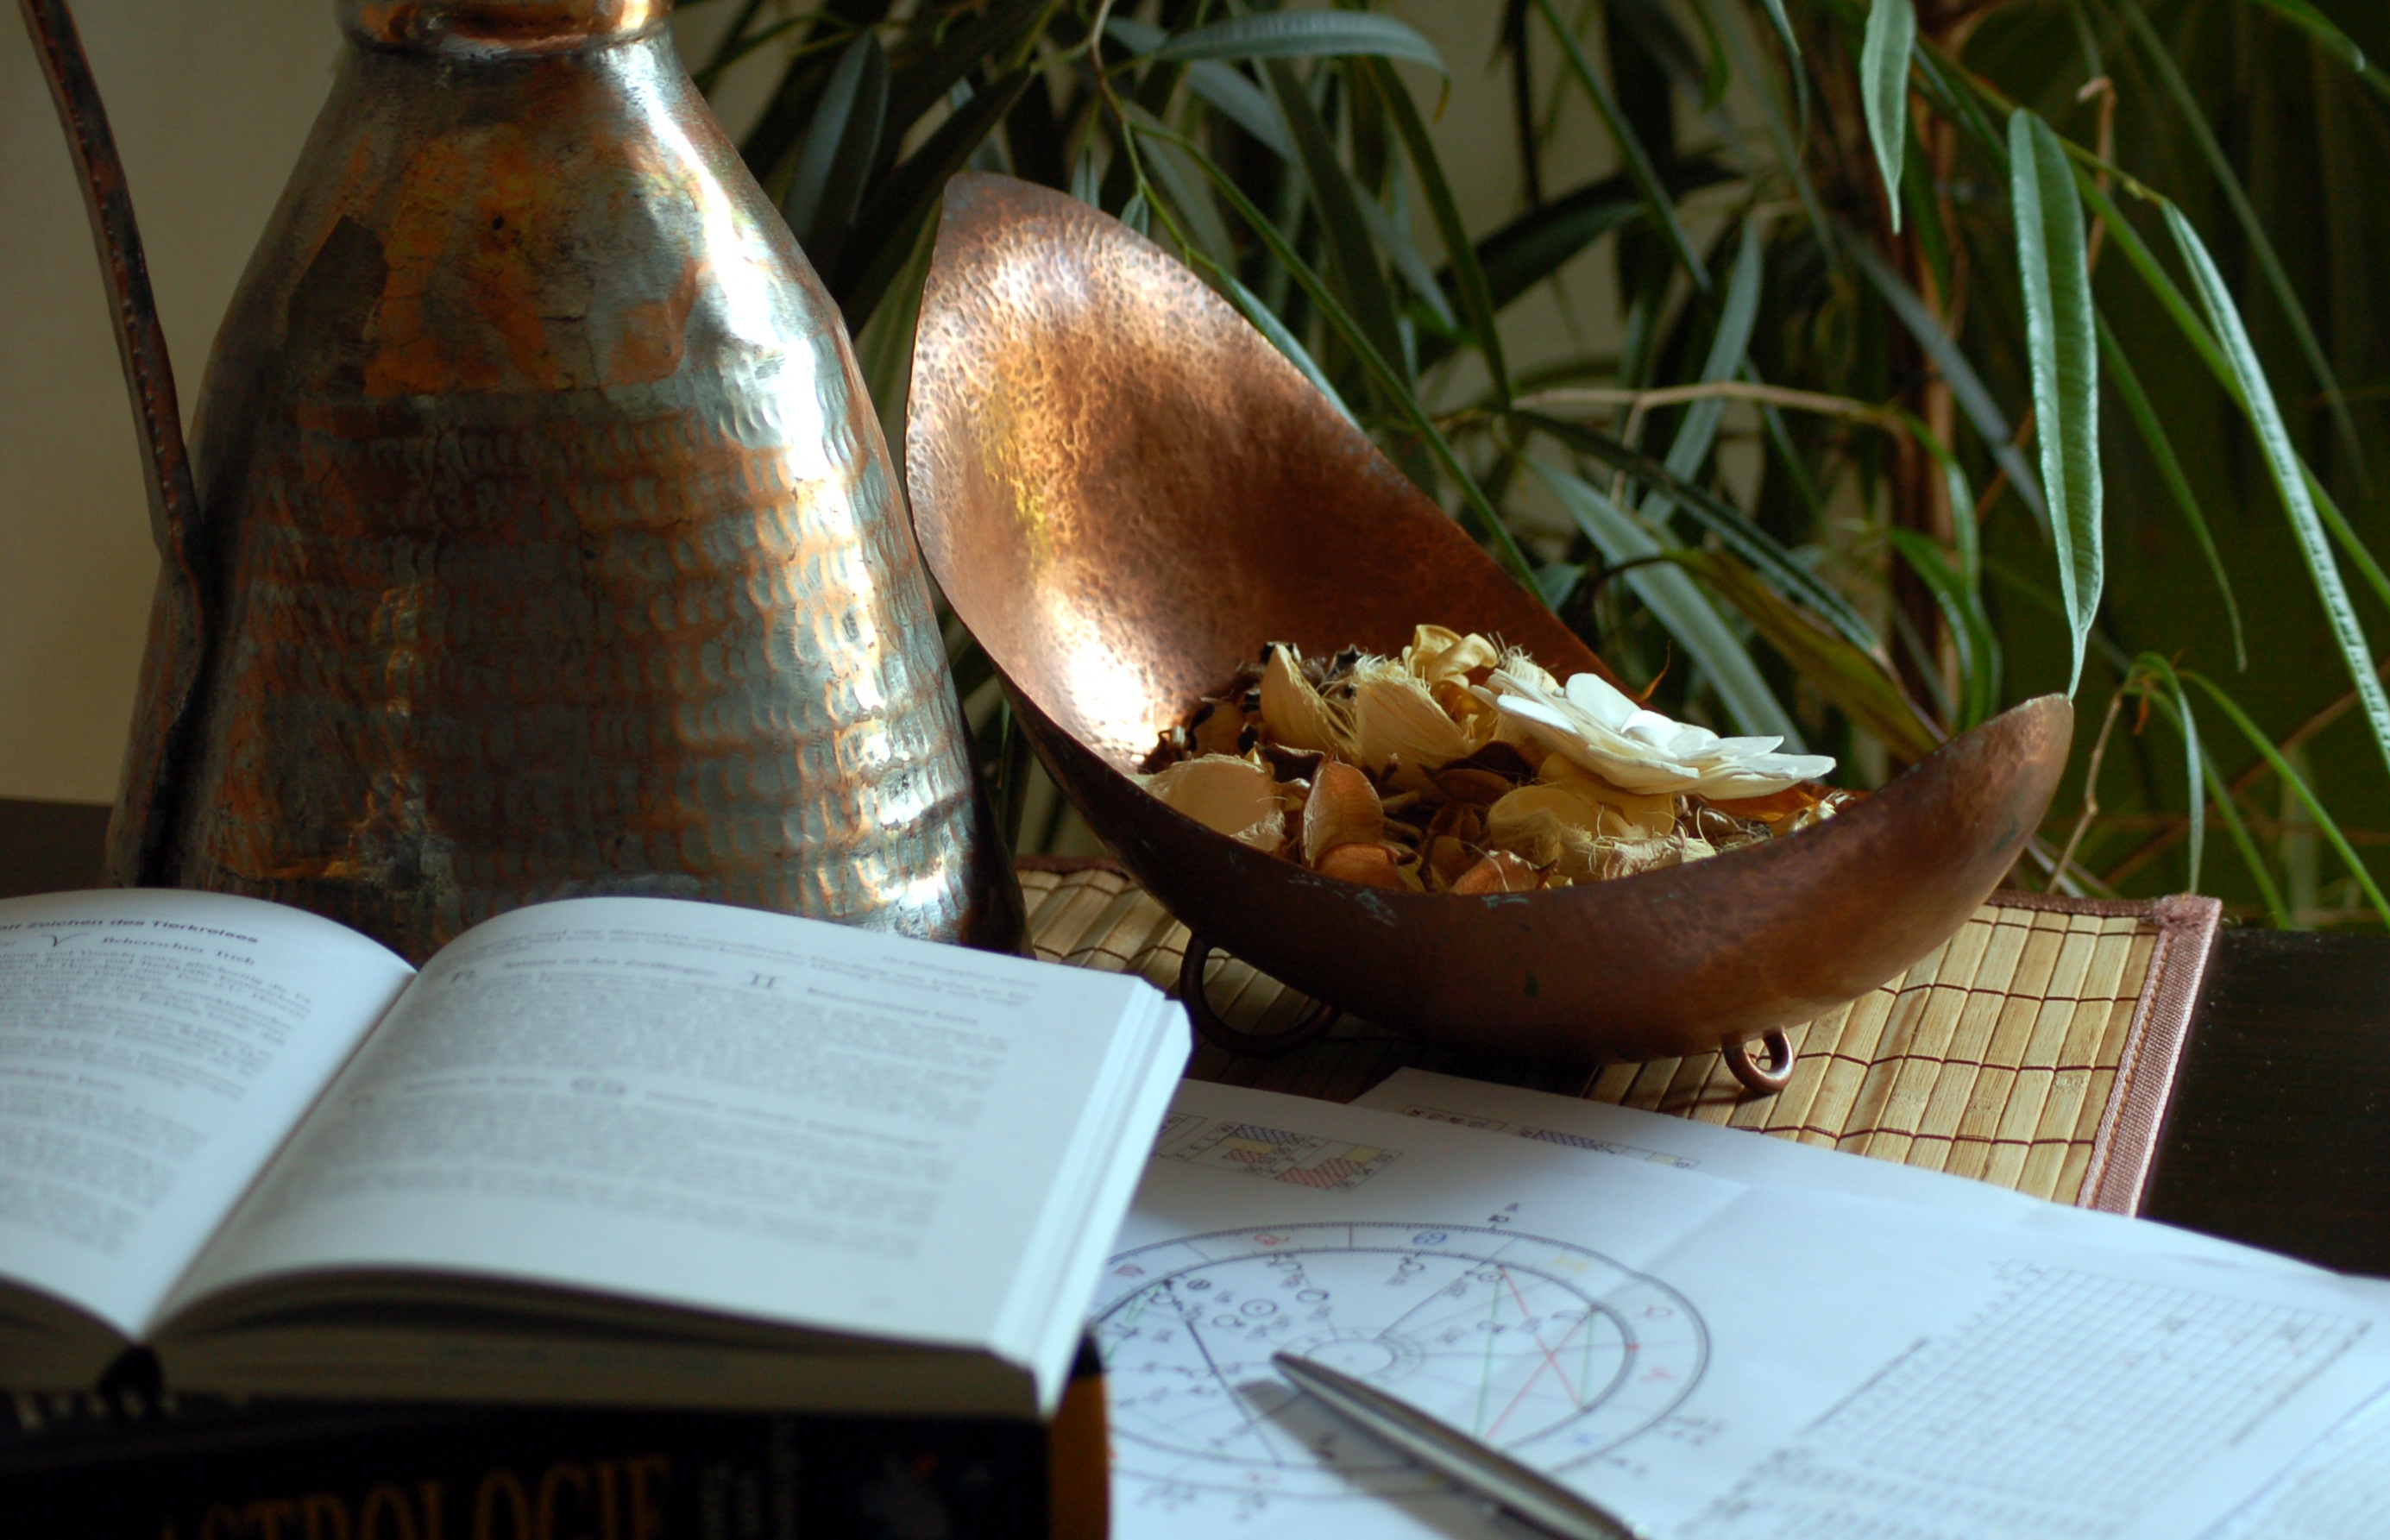
plant, wood, mystery, meal, food, symbol, produce, astrology, coconut, scorpio, esoteric, horoscope, astrological, zodiac